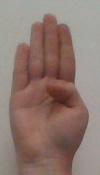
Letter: kaaf